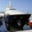
Label: ship